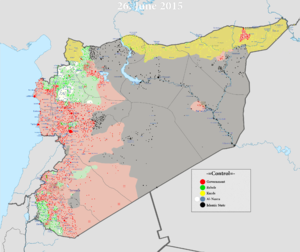
Guerre civile syrienne au 26 juin 2015
L'État islamique, aussi appelé Daech, est une organisation terroriste, militaire et politique, d'idéologie salafiste djihadiste ayant proclamé le 29 juin 2014 l'instauration d'un califat sur les territoires sous son contrôle. De l'été 2014 au printemps 2019, il forme un proto-État en Irak et en Syrie où il met en place un système totalitaire. Son essor est notamment lié aux déstabilisations géopolitiques causées par la guerre d'Irak et la guerre civile syrienne.
La guerre civile syrienne — ou révolution syrienne — est un conflit armé en cours depuis 2011 en Syrie. Elle débute dans le contexte du Printemps arabe par des manifestations majoritairement pacifiques en faveur de la démocratie contre le régime baasiste dirigé par le président Bachar el-Assad. Réprimé brutalement par le régime, le mouvement de contestation se transforme peu à peu en une rébellion armée.